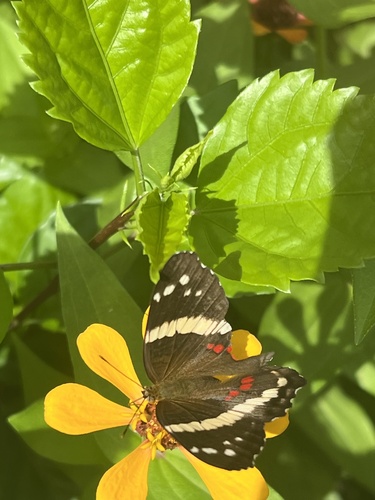
Scientific name: Anartia fatima
Common name: Banded peacock
Family: Nymphalidae
Order: Lepidoptera
Pollinator type: Primary pollinator
Habitat: Open areas and gardens
Geographic range: South America
Conservation status: Least Concern